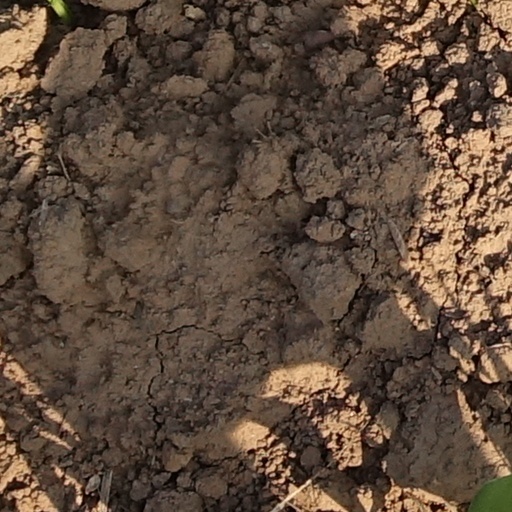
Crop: wheat